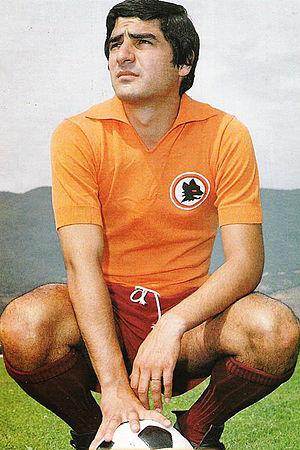
Agostino Di Bartolomei est un joueur de football italien, évoluant au poste de libéro ou à tous les postes axiaux du milieu de terrain.